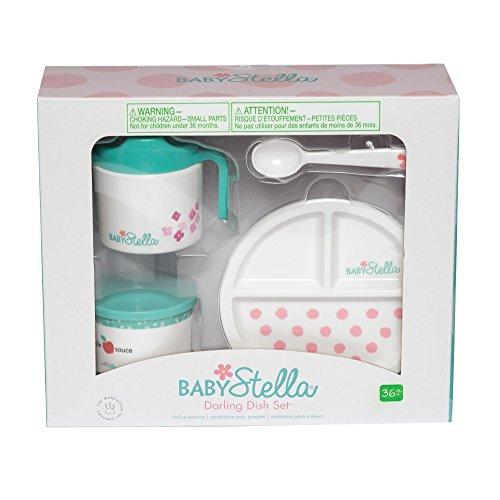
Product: Manhattan Toy Baby Stella Darling Dish Baby Doll Accessories Set for 12" and 15" Soft Dolls
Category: Toys & Games | Dress Up & Pretend Play | Pretend Play | Kitchen Toys
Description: Dish set is perfectly sized for either 12" Wee Baby Stella and 15" Baby Stella dolls.
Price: $11.25
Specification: ProductDimensions:8.5x2x8inches|ItemWeight:13.1ounces|ShippingWeight:13.1ounces(Viewshippingratesandpolicies)|DomesticShipping:ItemcanbeshippedwithinU.S.|InternationalShipping:ThisitemcanbeshippedtoselectcountriesoutsideoftheU.S.LearnMore|ASIN:B015YESGG6|Itemmodelnumber:151710|Manufacturerrecommendedage:12months-5years